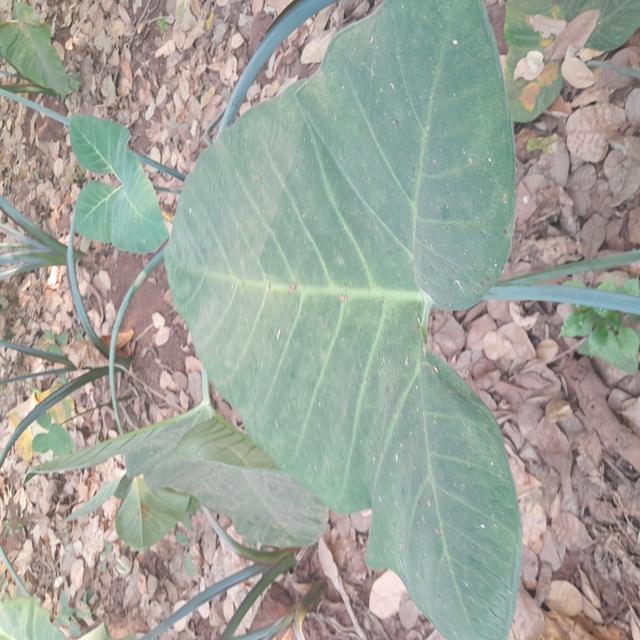
Label: Healthy